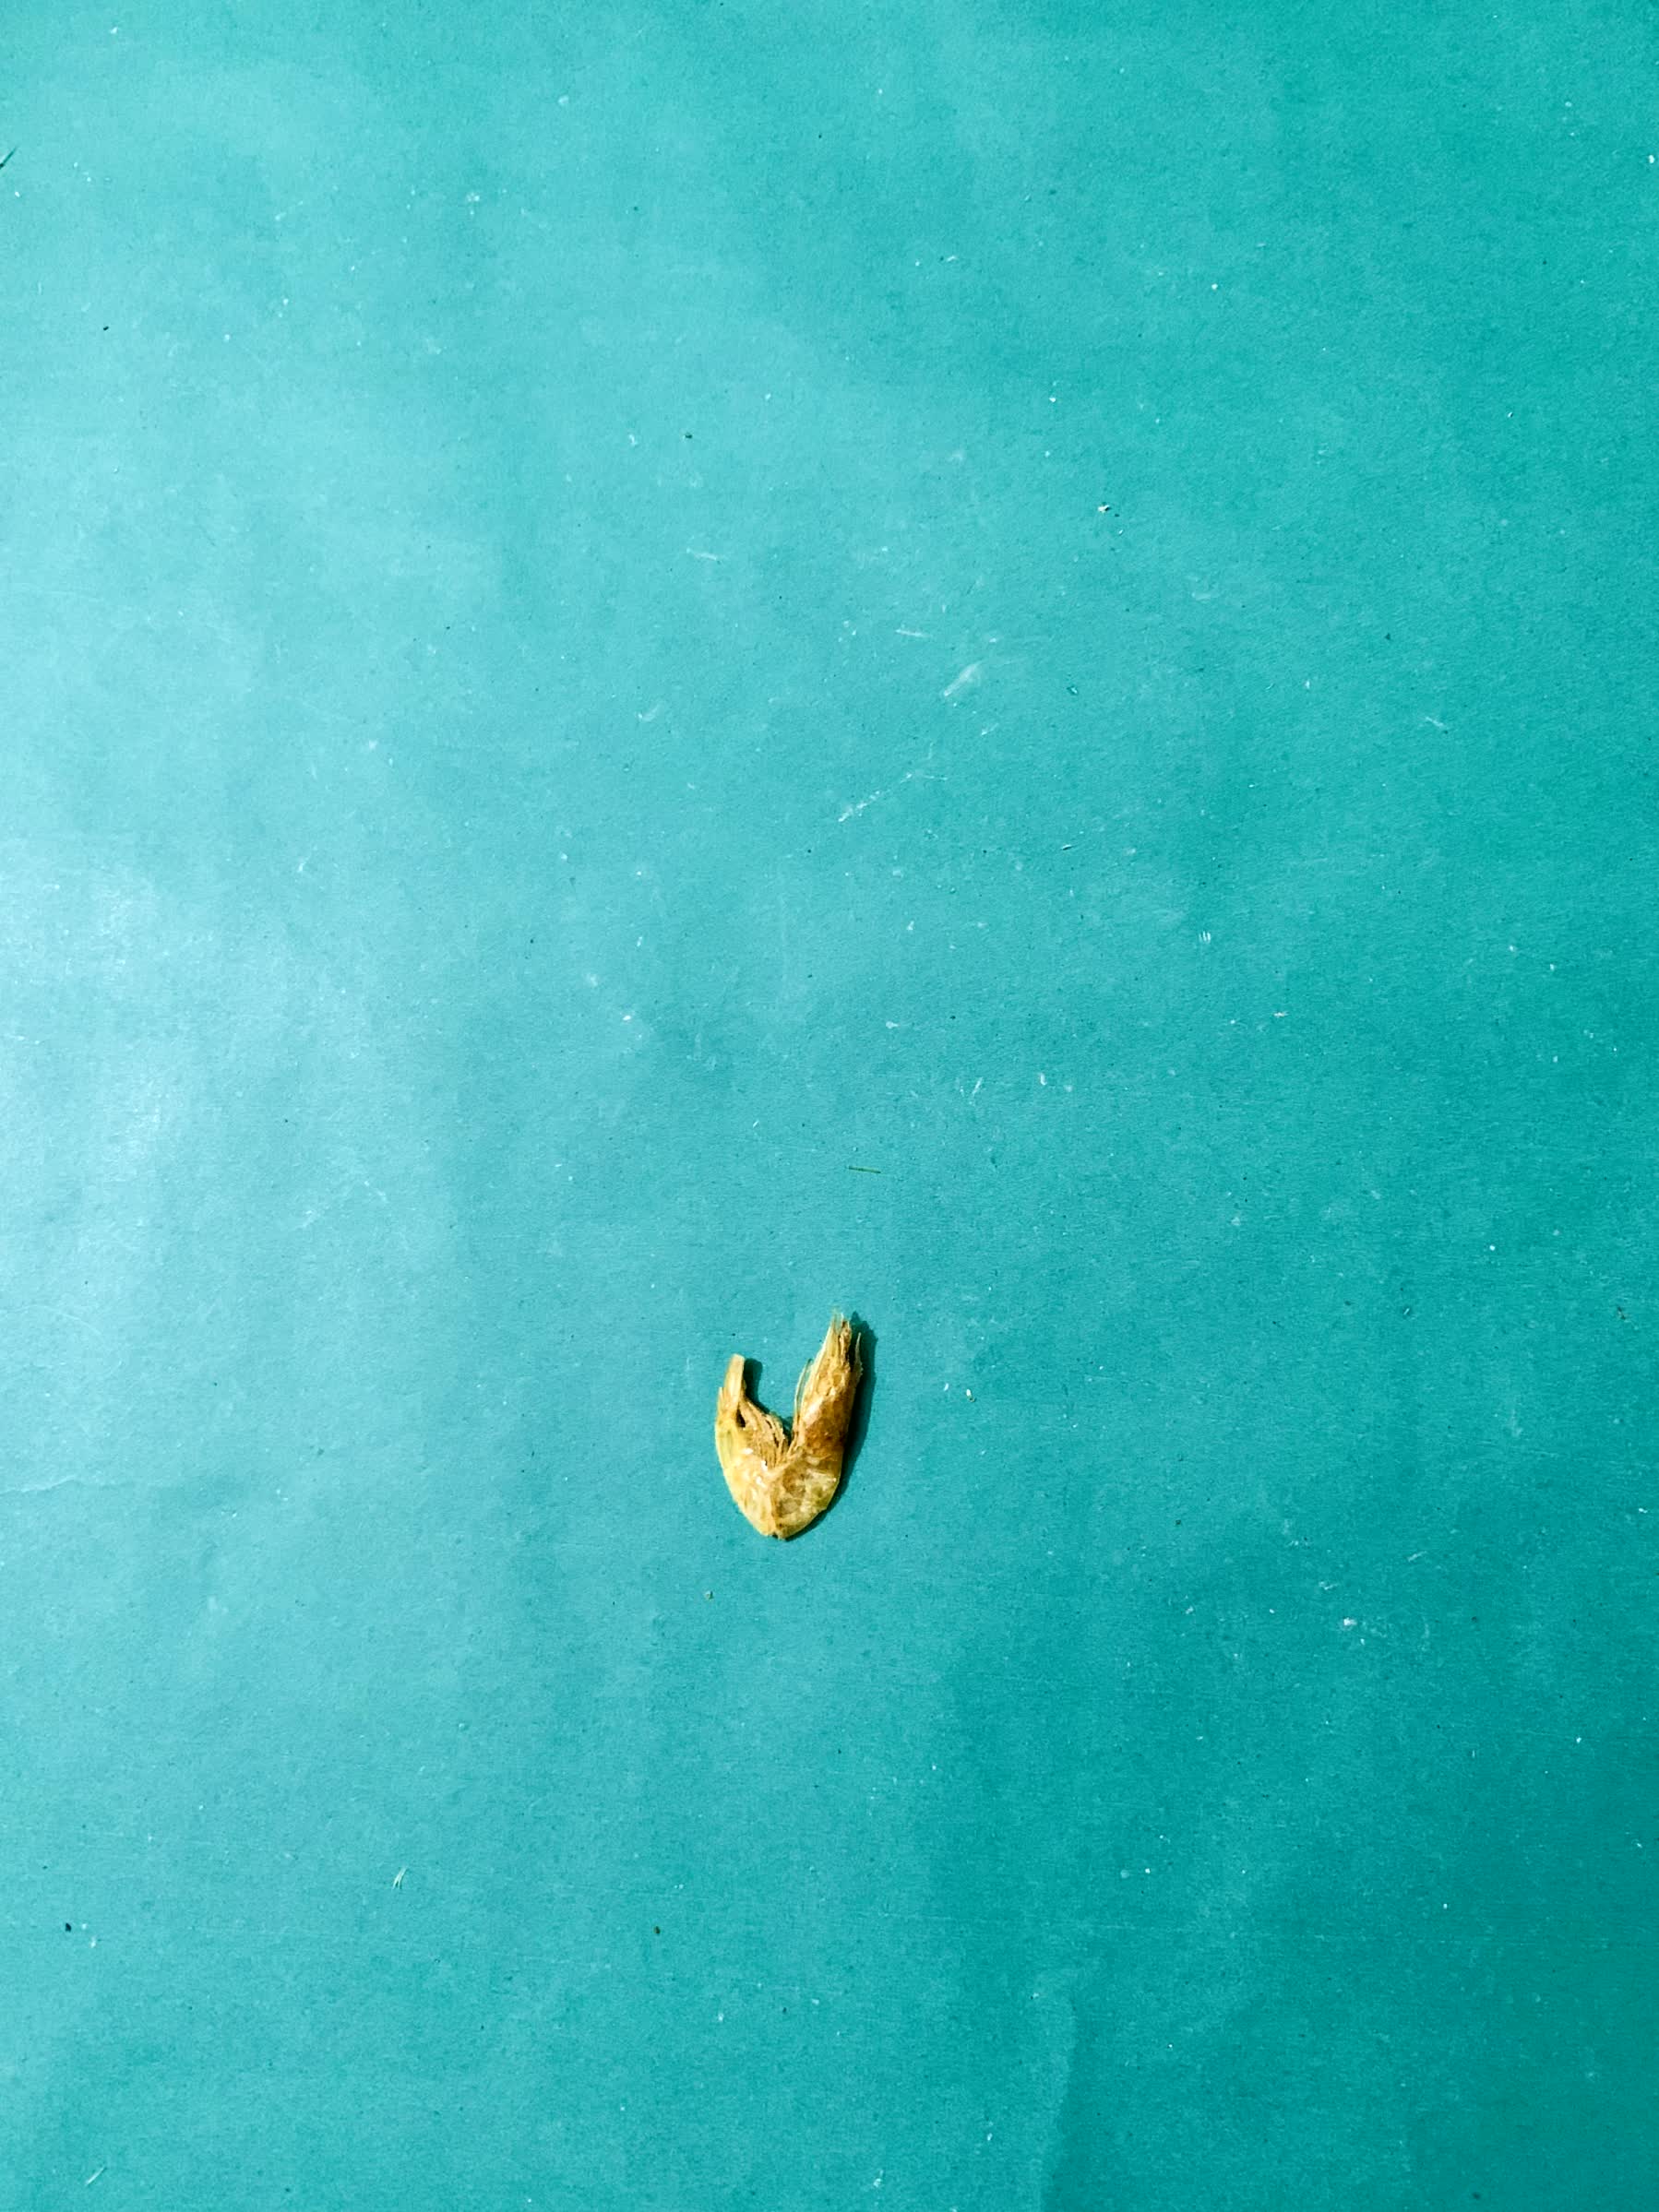
Species: chingri